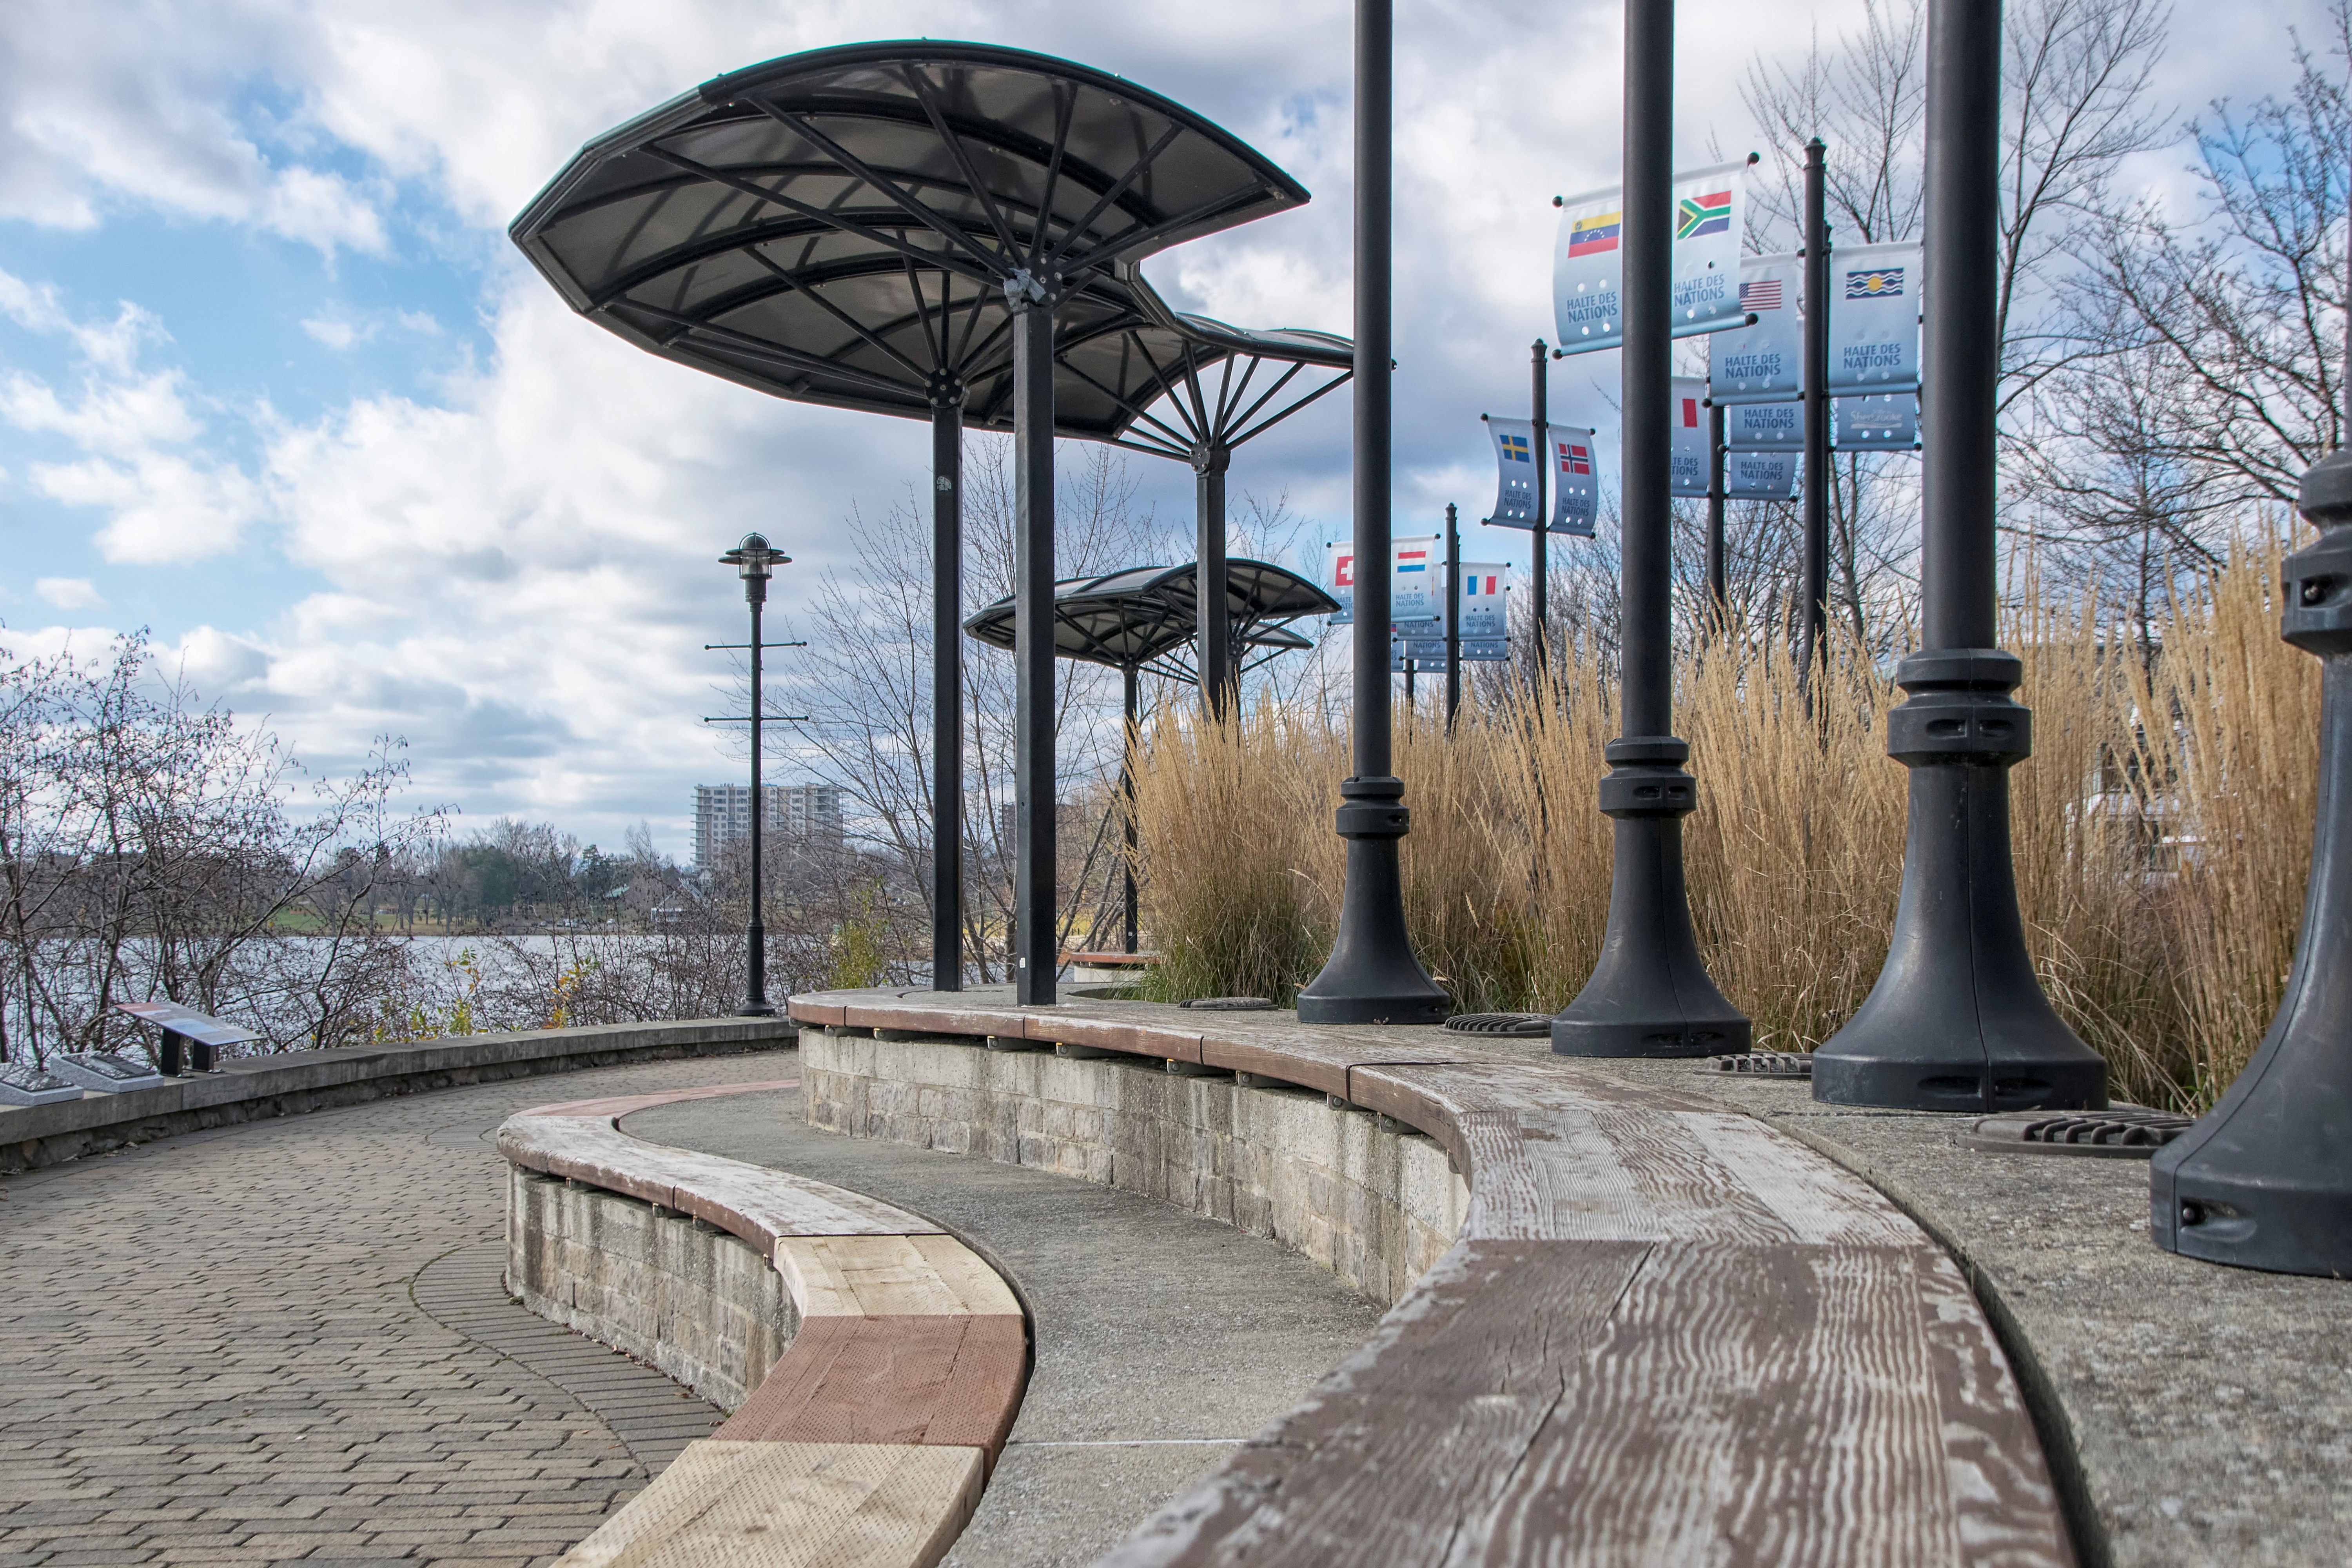
nature, structure, city, plaza, lighting, memorial, canada, quebec, sherbrooke